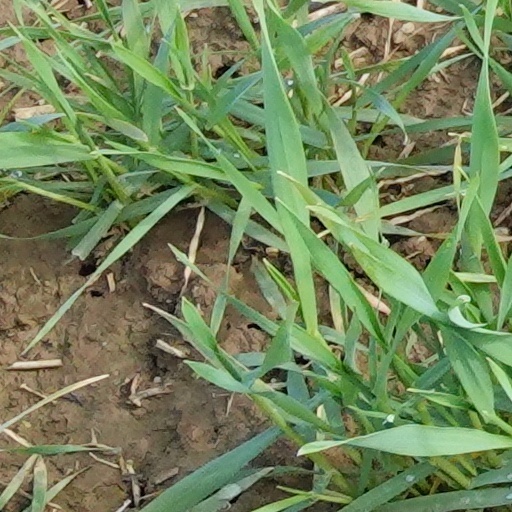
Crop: wheat